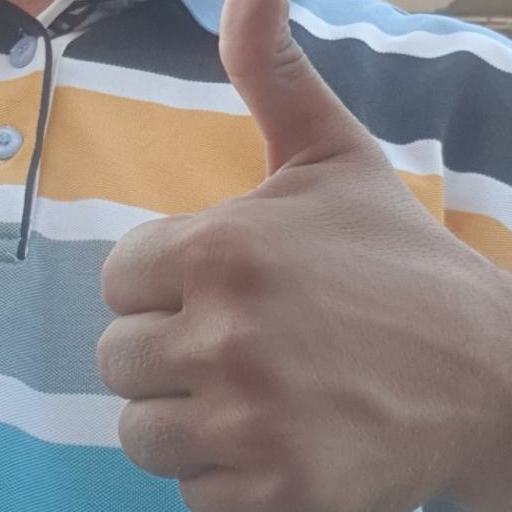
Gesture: like